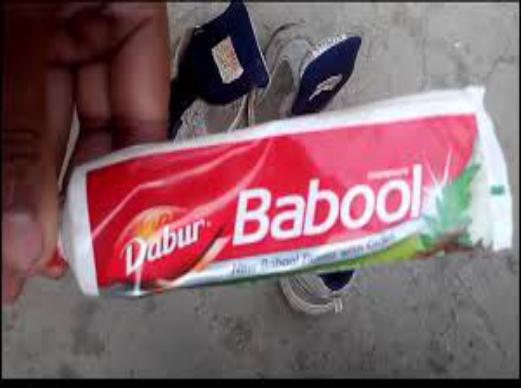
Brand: babool
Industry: Necessities